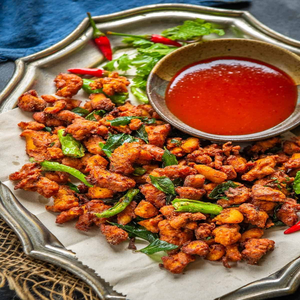
Dish: pakora